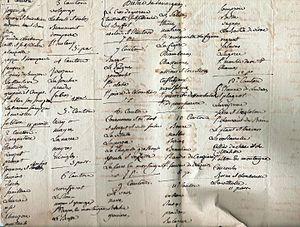
document d'époque
Le Tanargue est un massif français compris dans le Massif central, culminant à 1 511 mètres au sommet du Grand Tanargue. Allongé d'ouest en est sur 15 à 20 kilomètres, son pourtour fait environ 50 kilomètres pour une surface de 4 725,79 hectares. Il est surnommé « montagne du Tonnerre ». Le massif possède également un climat cévenol caractéristique, avec des cumuls annuels de précipitations parmi les plus hauts de France métropolitaine. En raison de ses particularités topographiques, géologiques et climatiques, il est une figure symbolique importante de l'Ardèche, ayant alimenté récits et représentations artistiques.
Le district de Tanargues est une ancienne division territoriale française du département de l'Ardèche de 1790 à 1795. Il résulte d'une réorganisation du département, passant de sept à trois districts, quelques mois après la création des districts. Il est formé de l'ancien district de l'Argentière. Le chef-lieu du district a été déplacé de L'Argentière à Joyeuse.